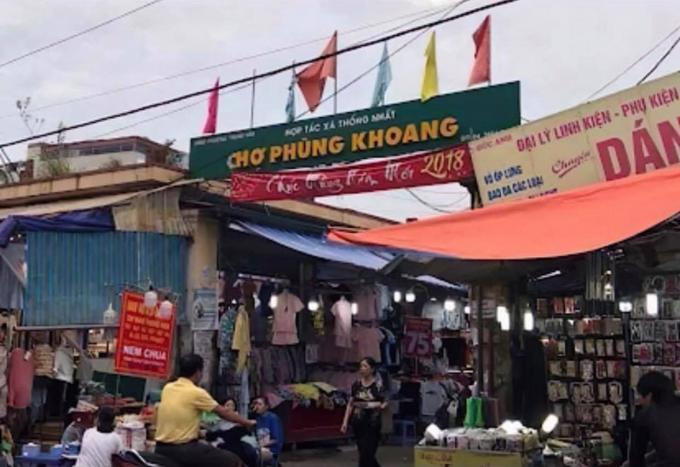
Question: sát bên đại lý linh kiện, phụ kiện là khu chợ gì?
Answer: chợ phùng khoang